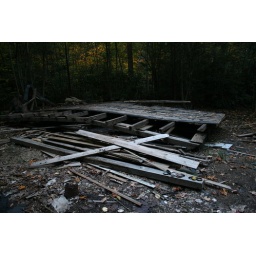
clarence newton road - near blowing rock - october 2008